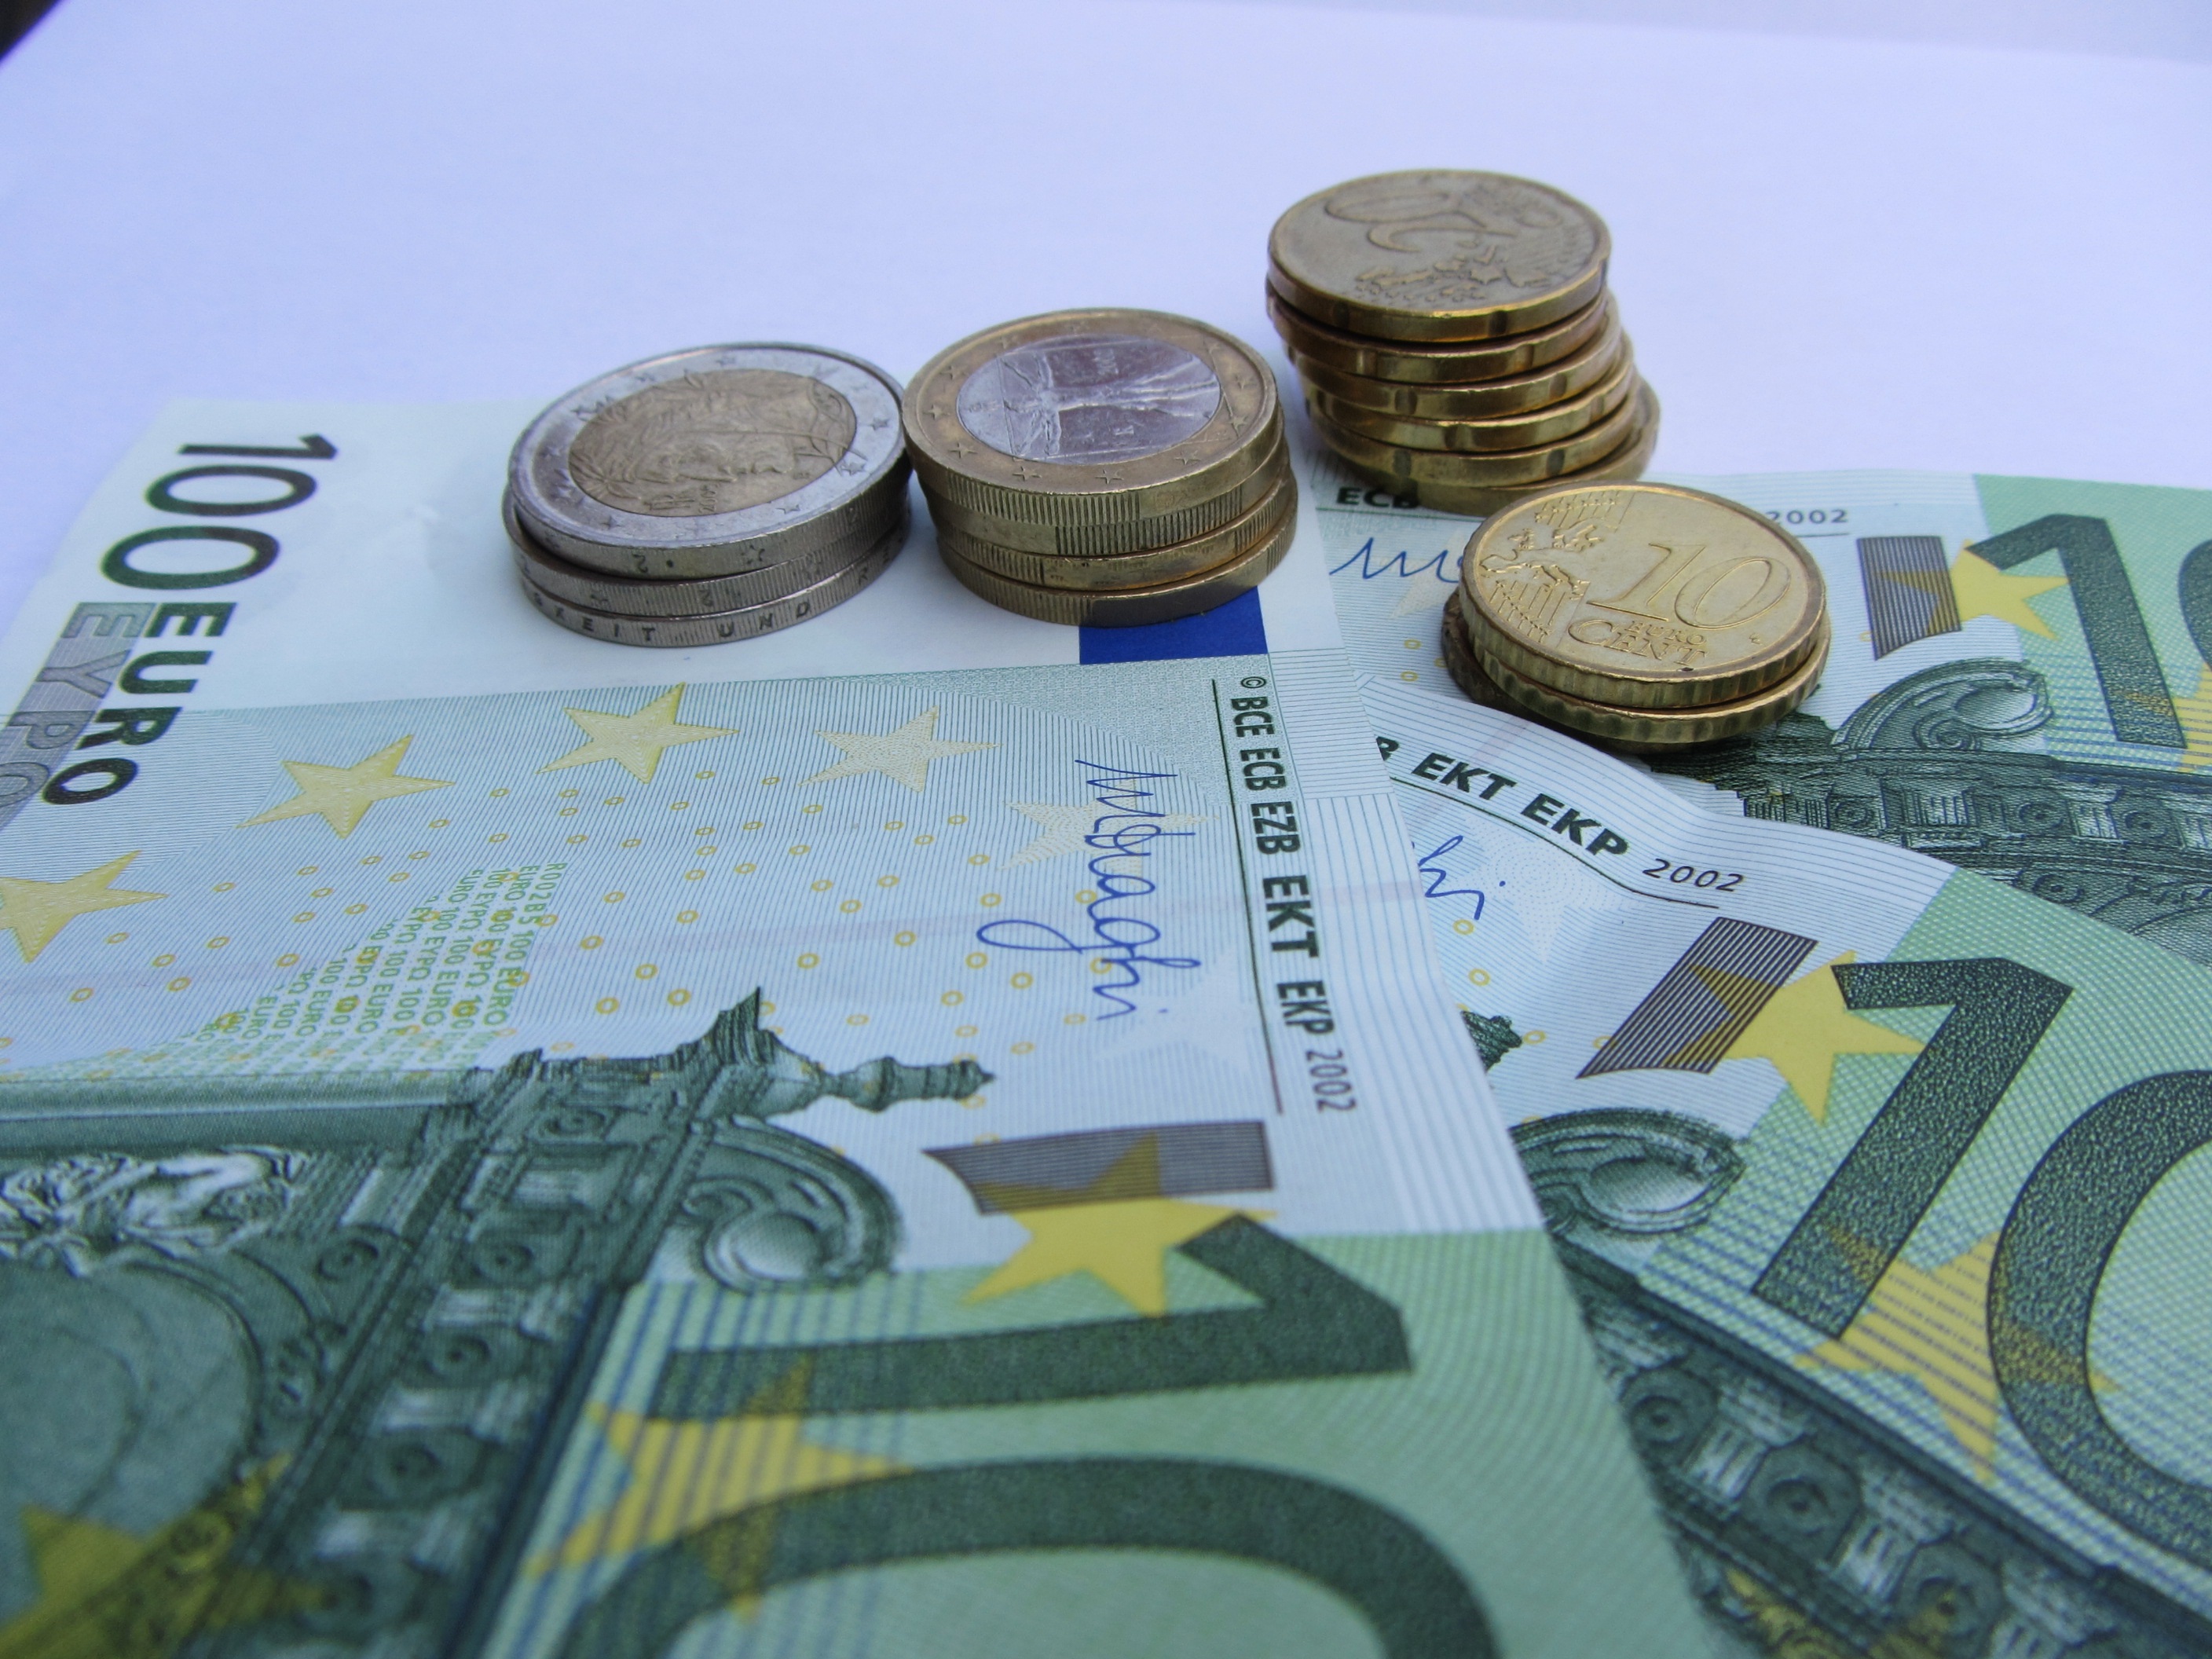
money, business, cash, currency, euro, debt, save, coins, banknote, bills, bank note